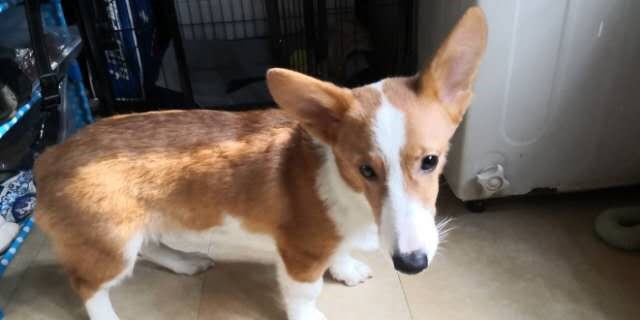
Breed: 2909-n000116-Cardigan